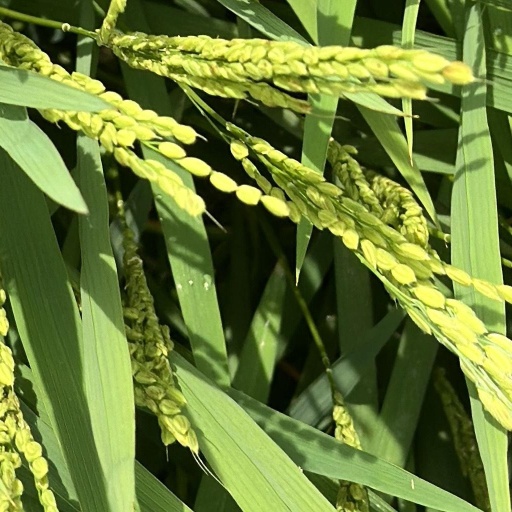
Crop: rice